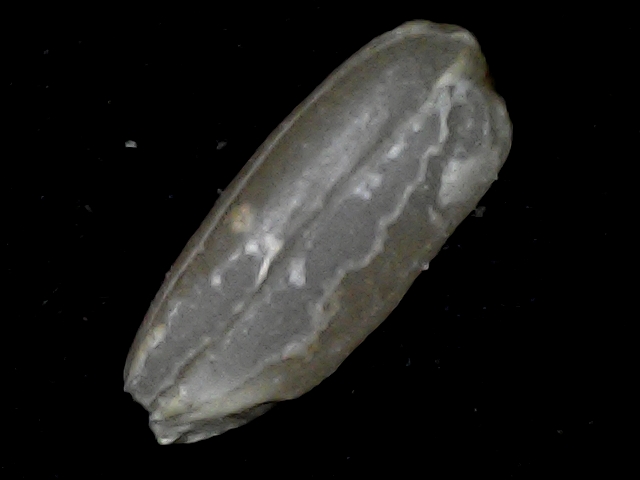
Rice variety: BD76